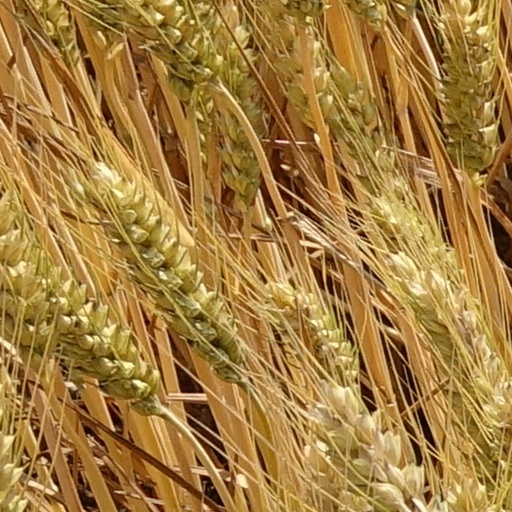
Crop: wheat